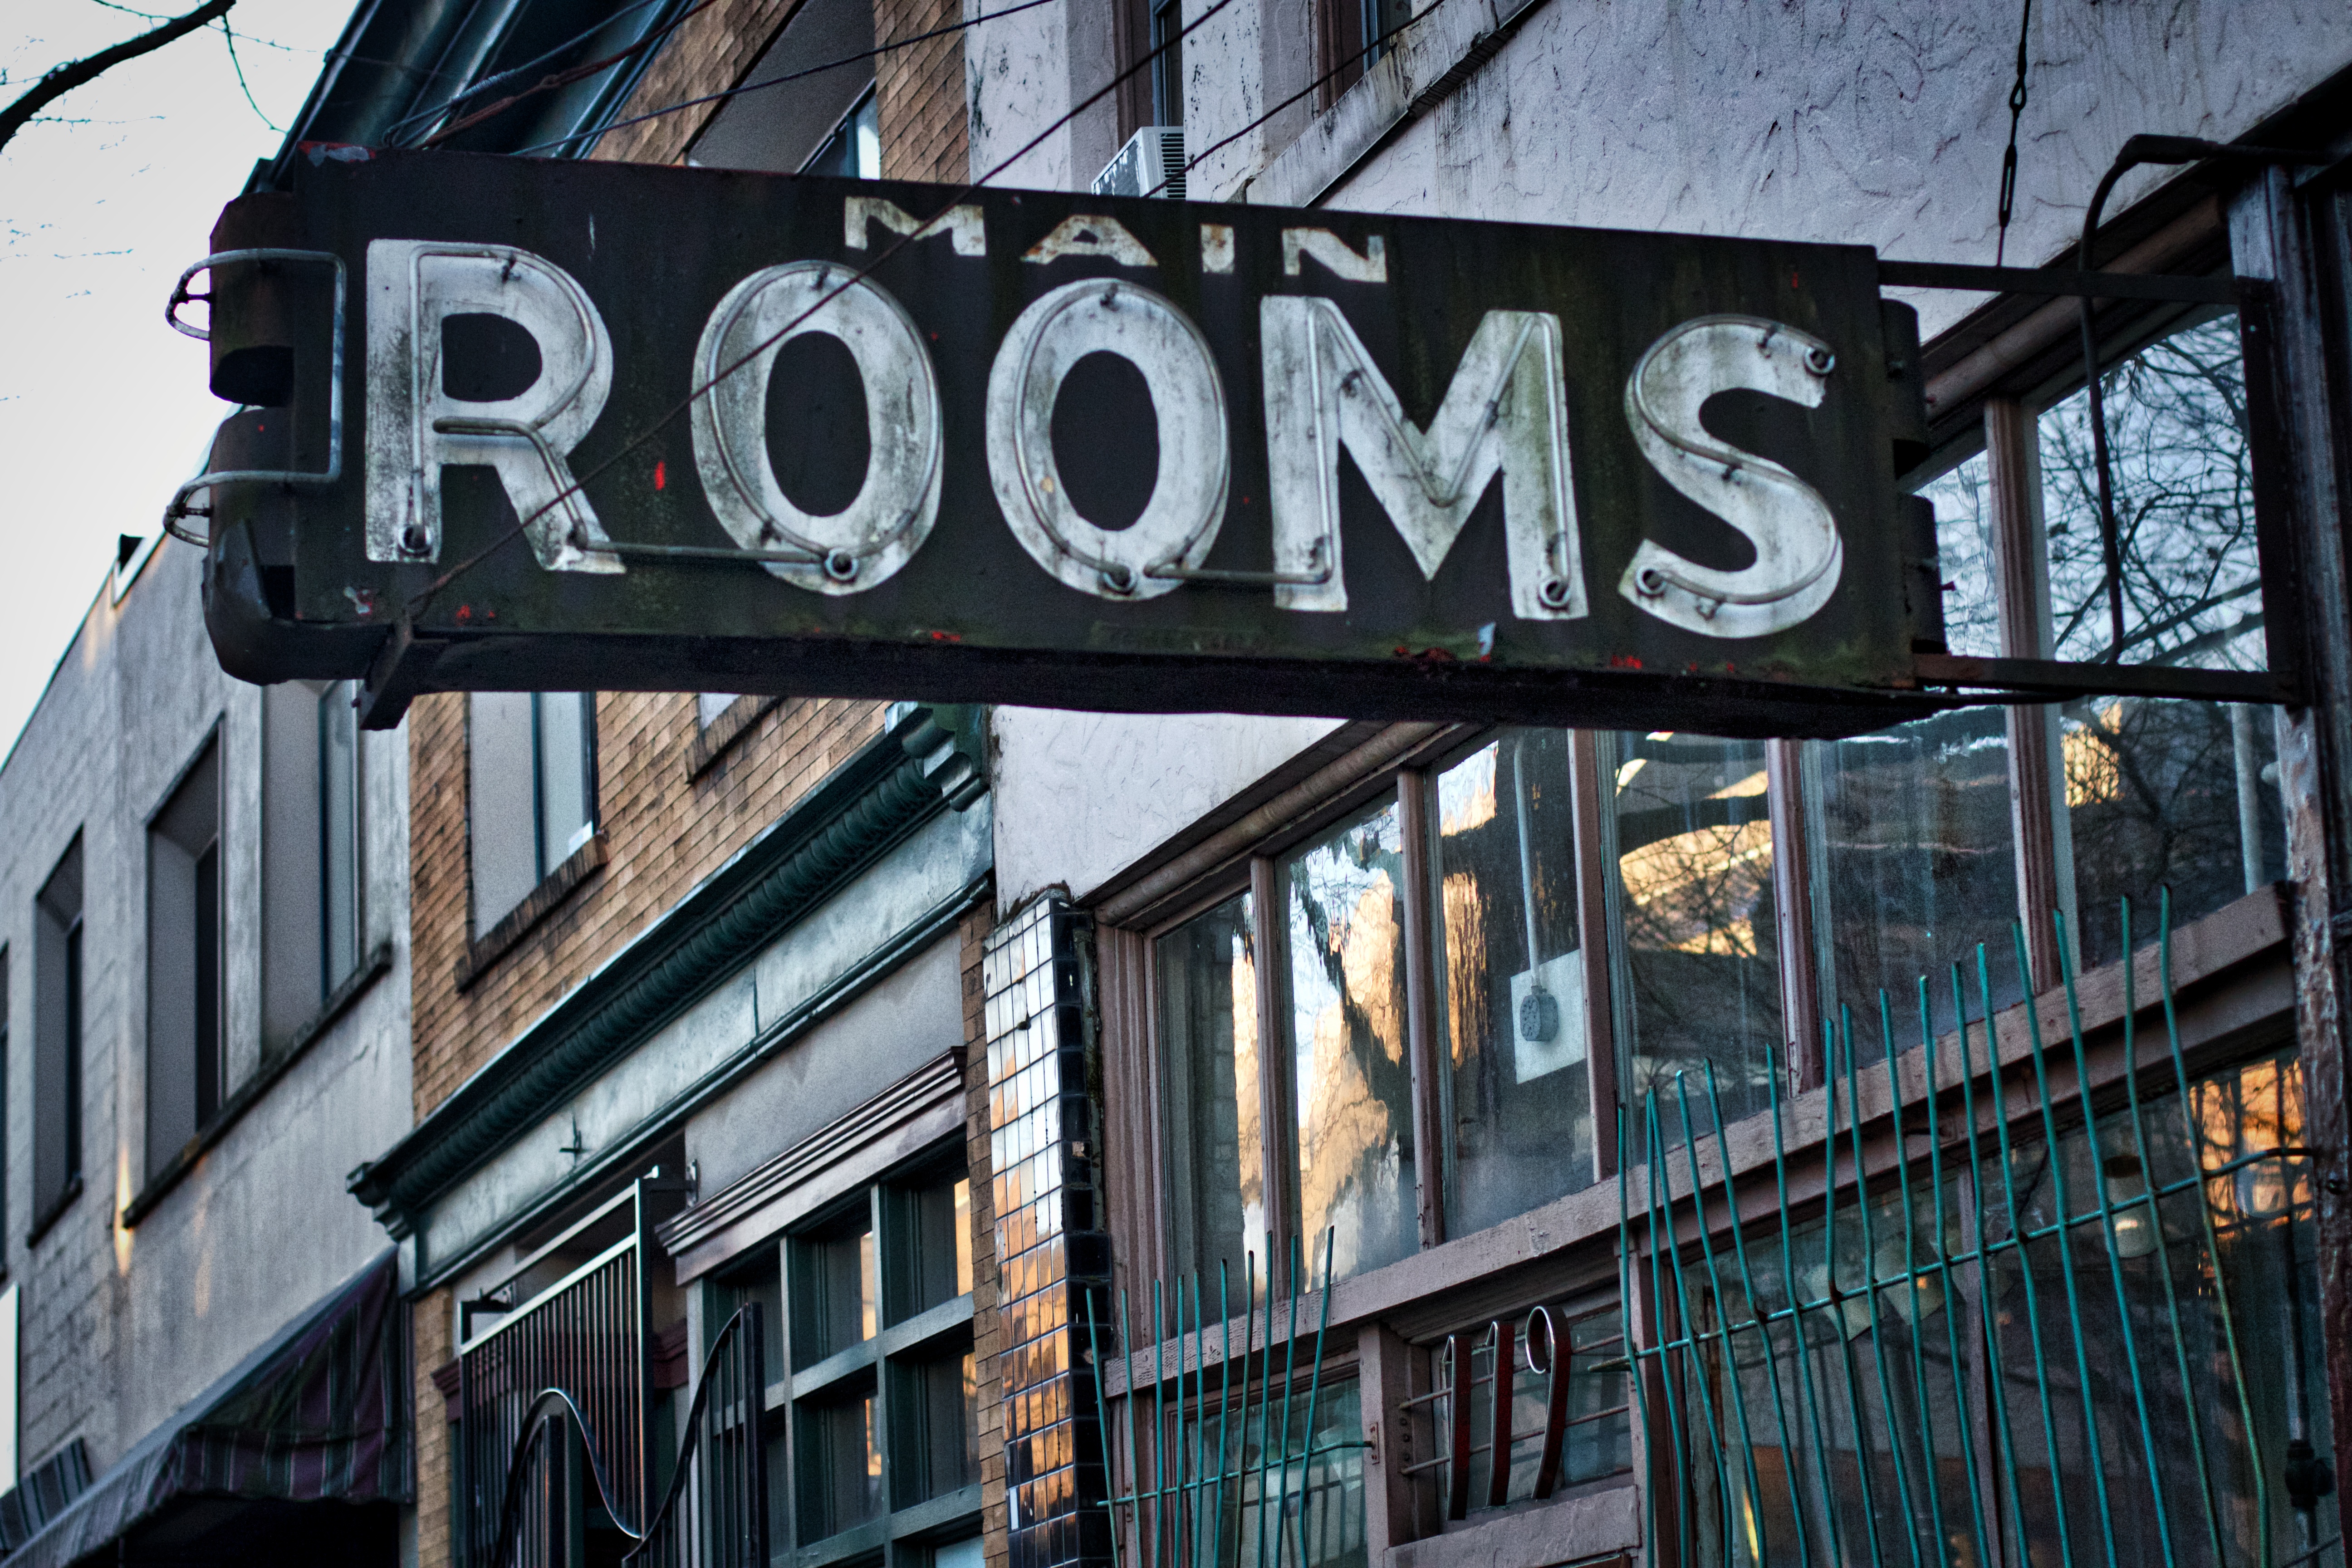
road, street, city, downtown, facade, urban area